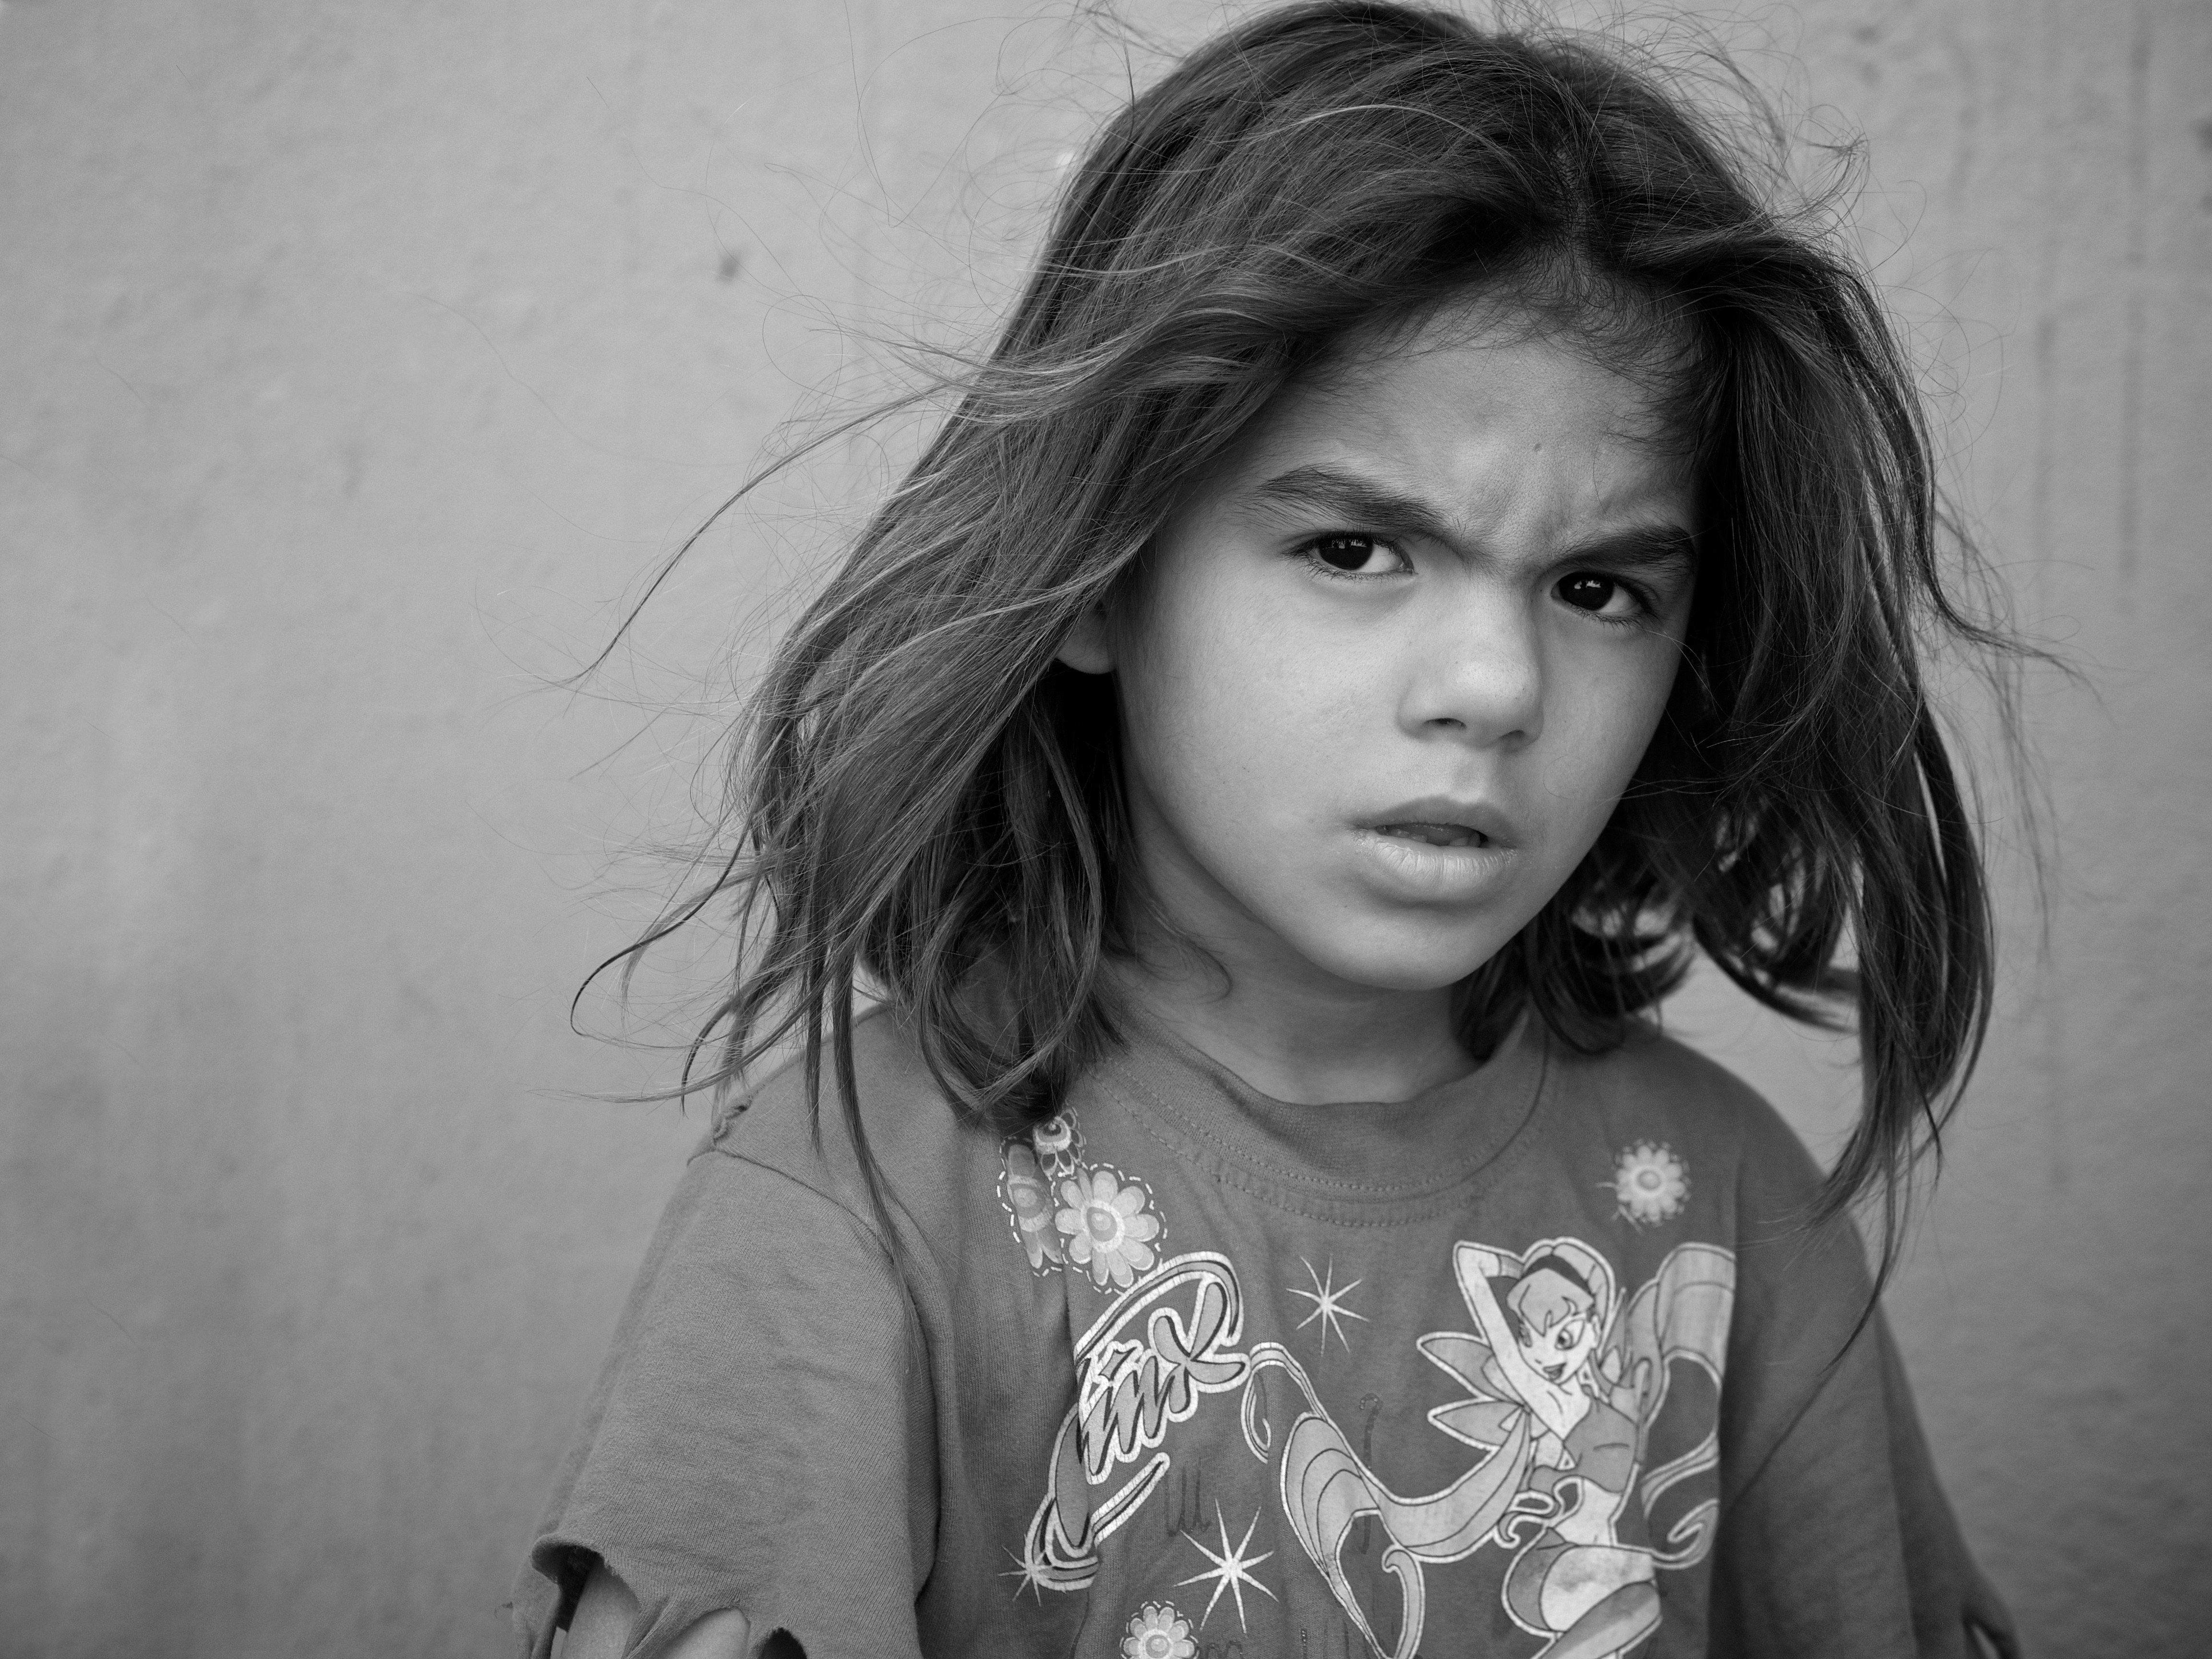
person, black and white, girl, woman, hair, white, street, photography, ebook, portrait, model, training, child, black, monochrome, lady, facial expression, hairstyle, smile, streetphotography, flickr, face, thomas, video, eye, head, olympus, photograph, skin, beauty, omd, fuji, leica, emotion, monochrom, leuthard, hcb, thomasleuthard, photo shoot, brown hair, monochrome photography, portrait photography